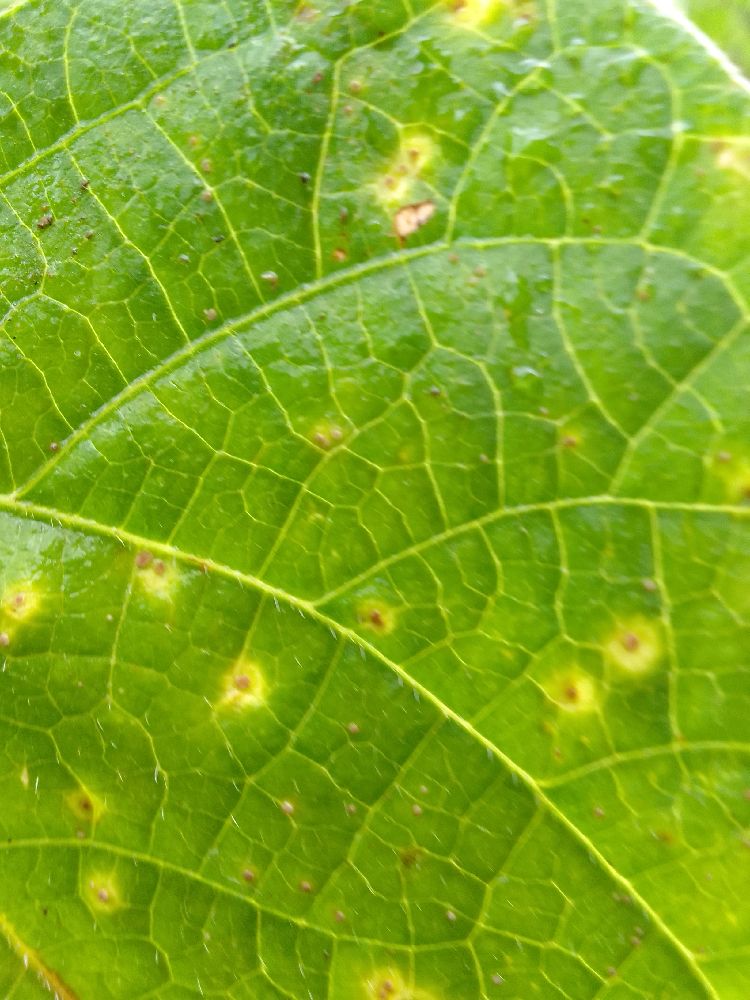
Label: rust